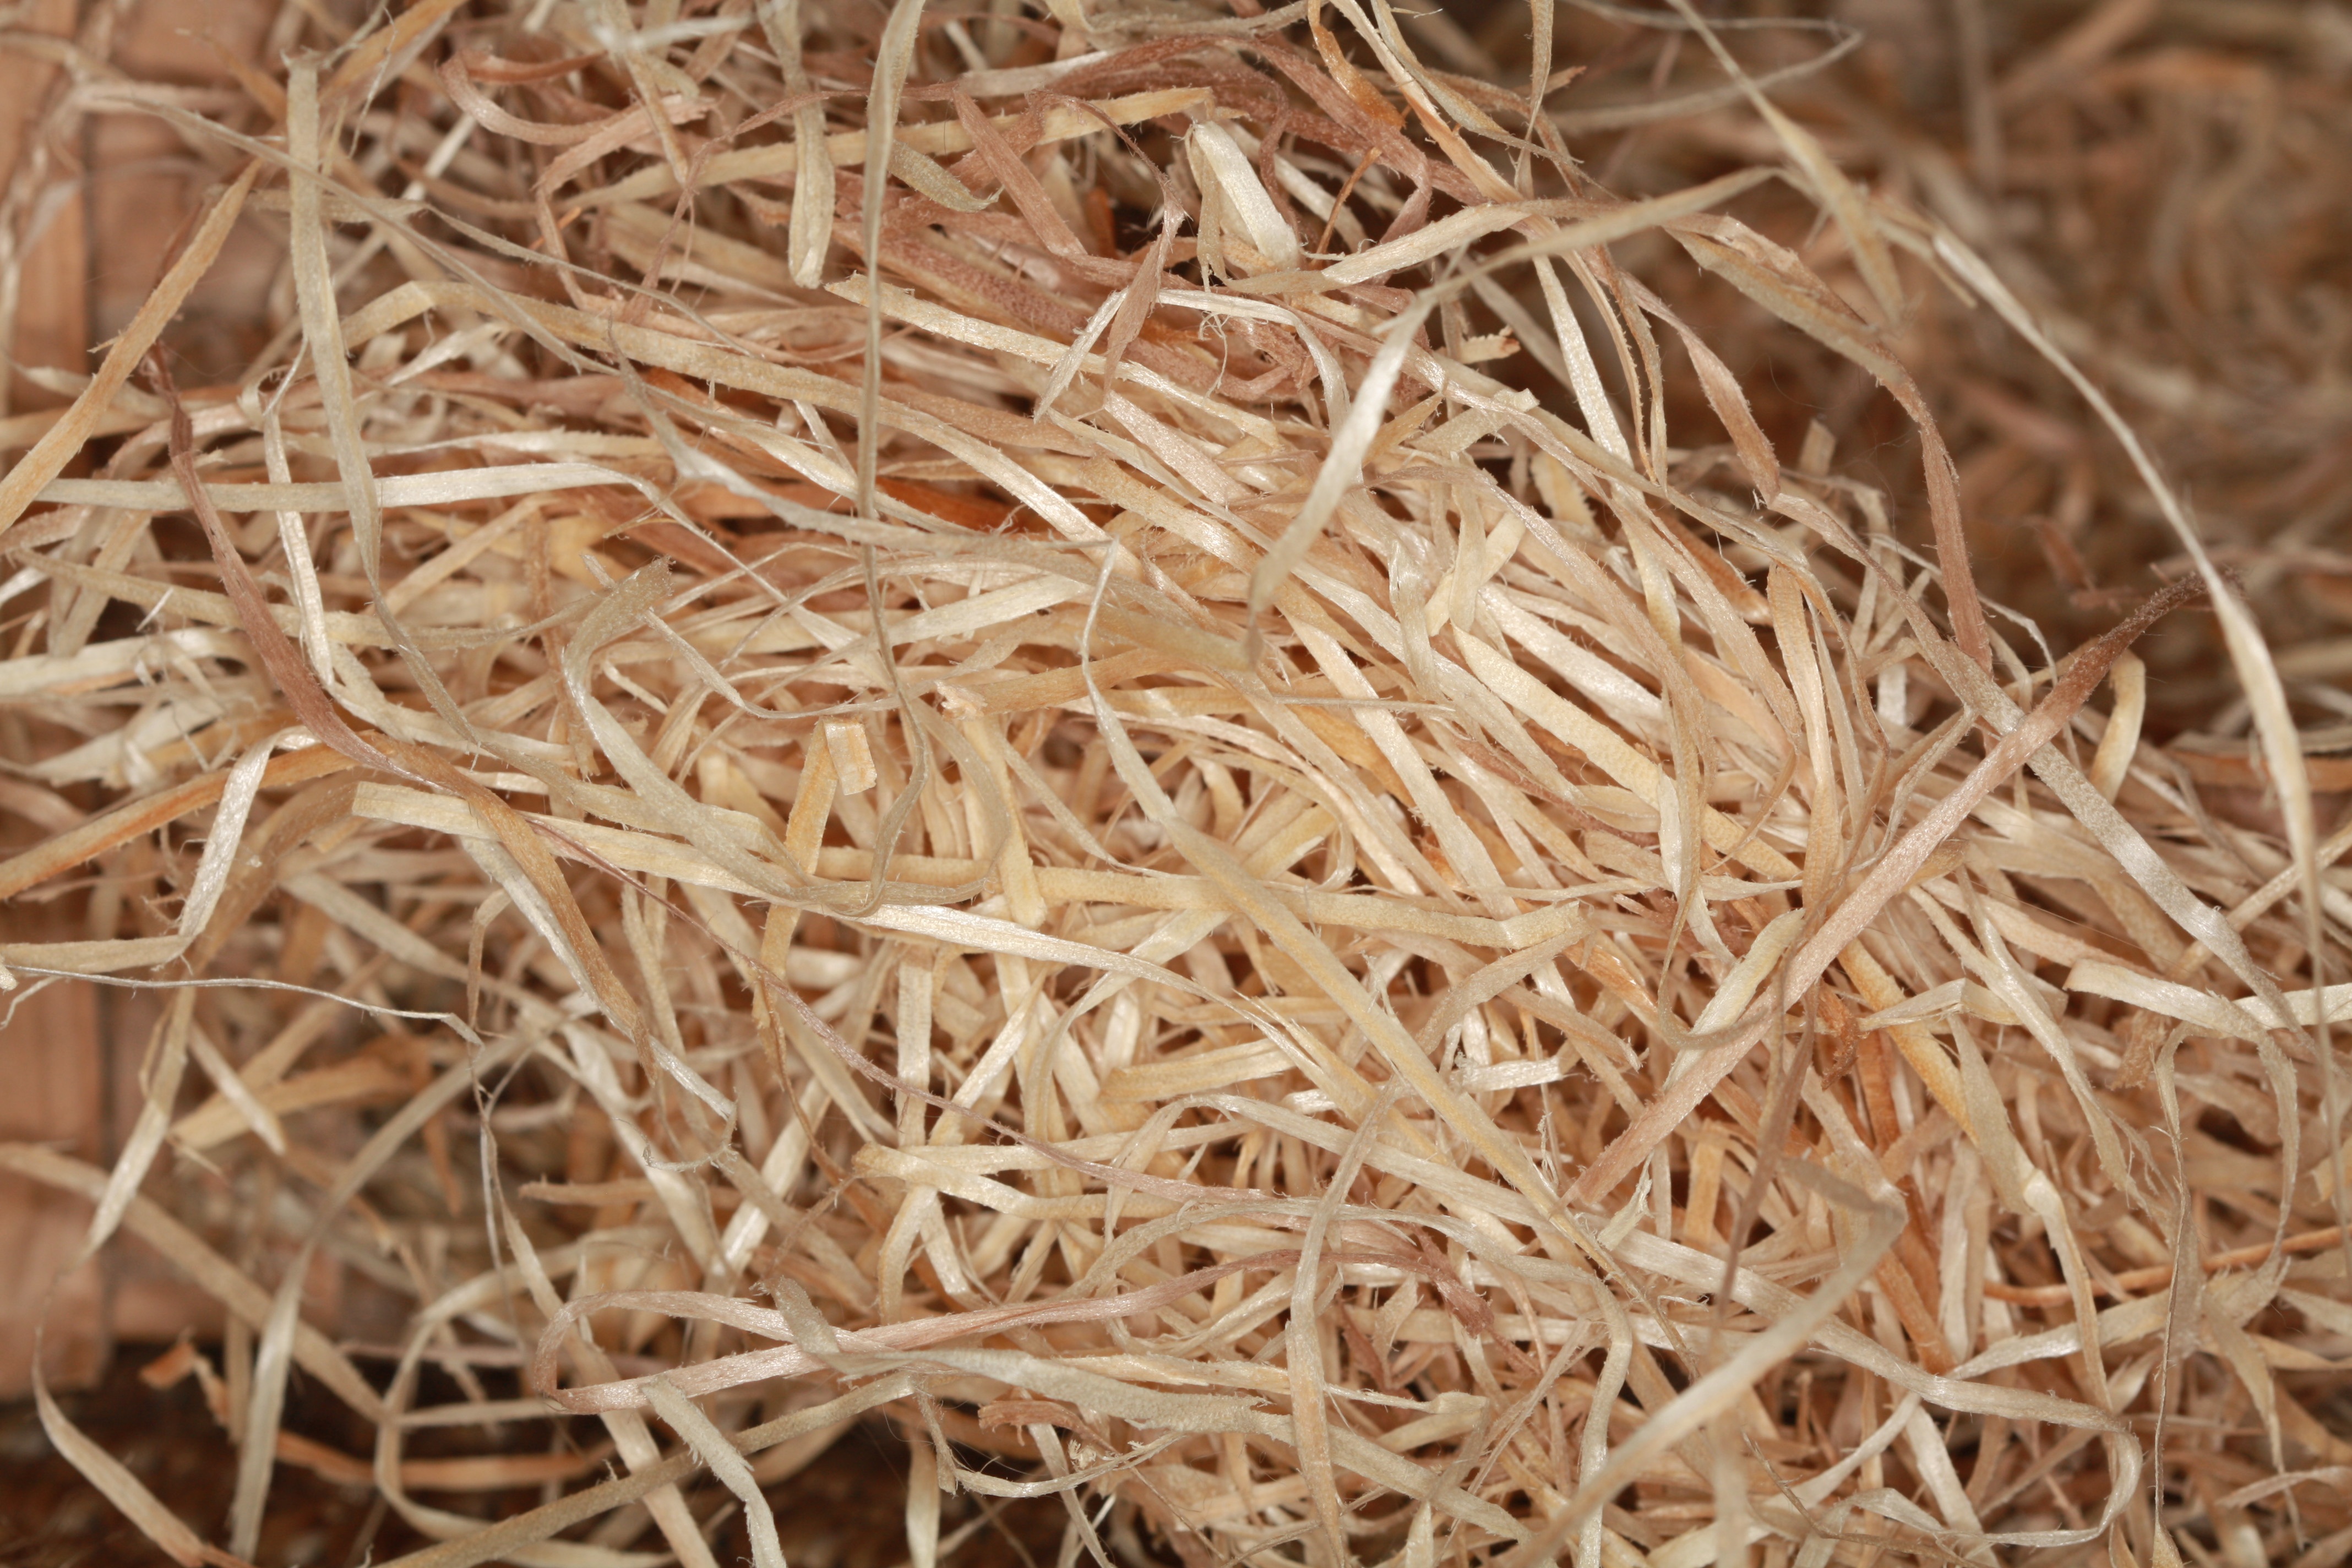
grass, branch, wood, crop, soil, agriculture, close, twig, straw, chips, flooring, wood chips, wood wool, planed, grass family